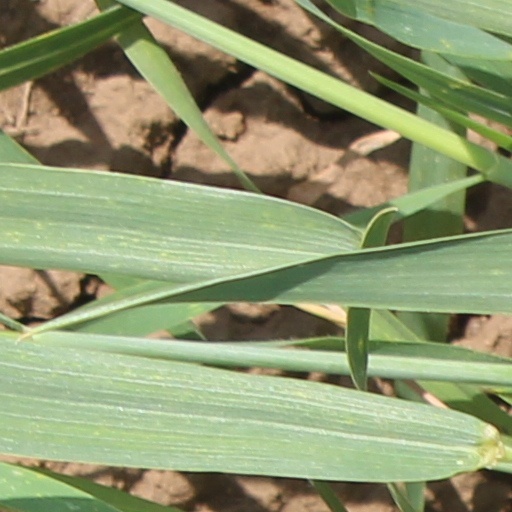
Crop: wheat